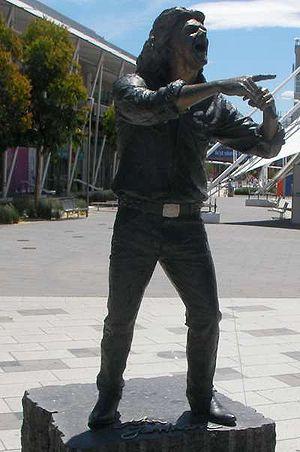
John Farnham est un chanteur et acteur australien né le 1ᵉʳ juillet 1949 à Dagenham.